Swing (1999 film)

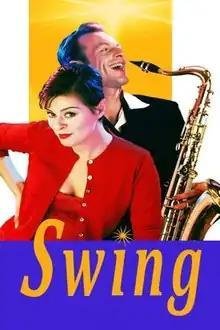

Swing is a 1999 musical comedy romance film directed by Nick Mead and starring Hugo Speer and Lisa Stansfield. This was Stansfield's film debut and she also recorded the soundtrack, "". Jimmy Nail was originally cast, but does not feature in the film. The film was produced by Su Lim and Louise Rosner, with Donald Kushner, Peter Locke, Robert L. Levy, Peter Abrams and Jean-Pierre Guérin as executive producers.